Estádio Couto Pereira

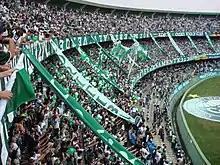
The inside look of the stadium in the "Amâncio Môro" grandstand section, designated for the Império Alviverde Organized Fan Club.

A new Bermuda 419 grass, regarded by experts as the best for football, was planted, accompanied by a more efficient drainage system.